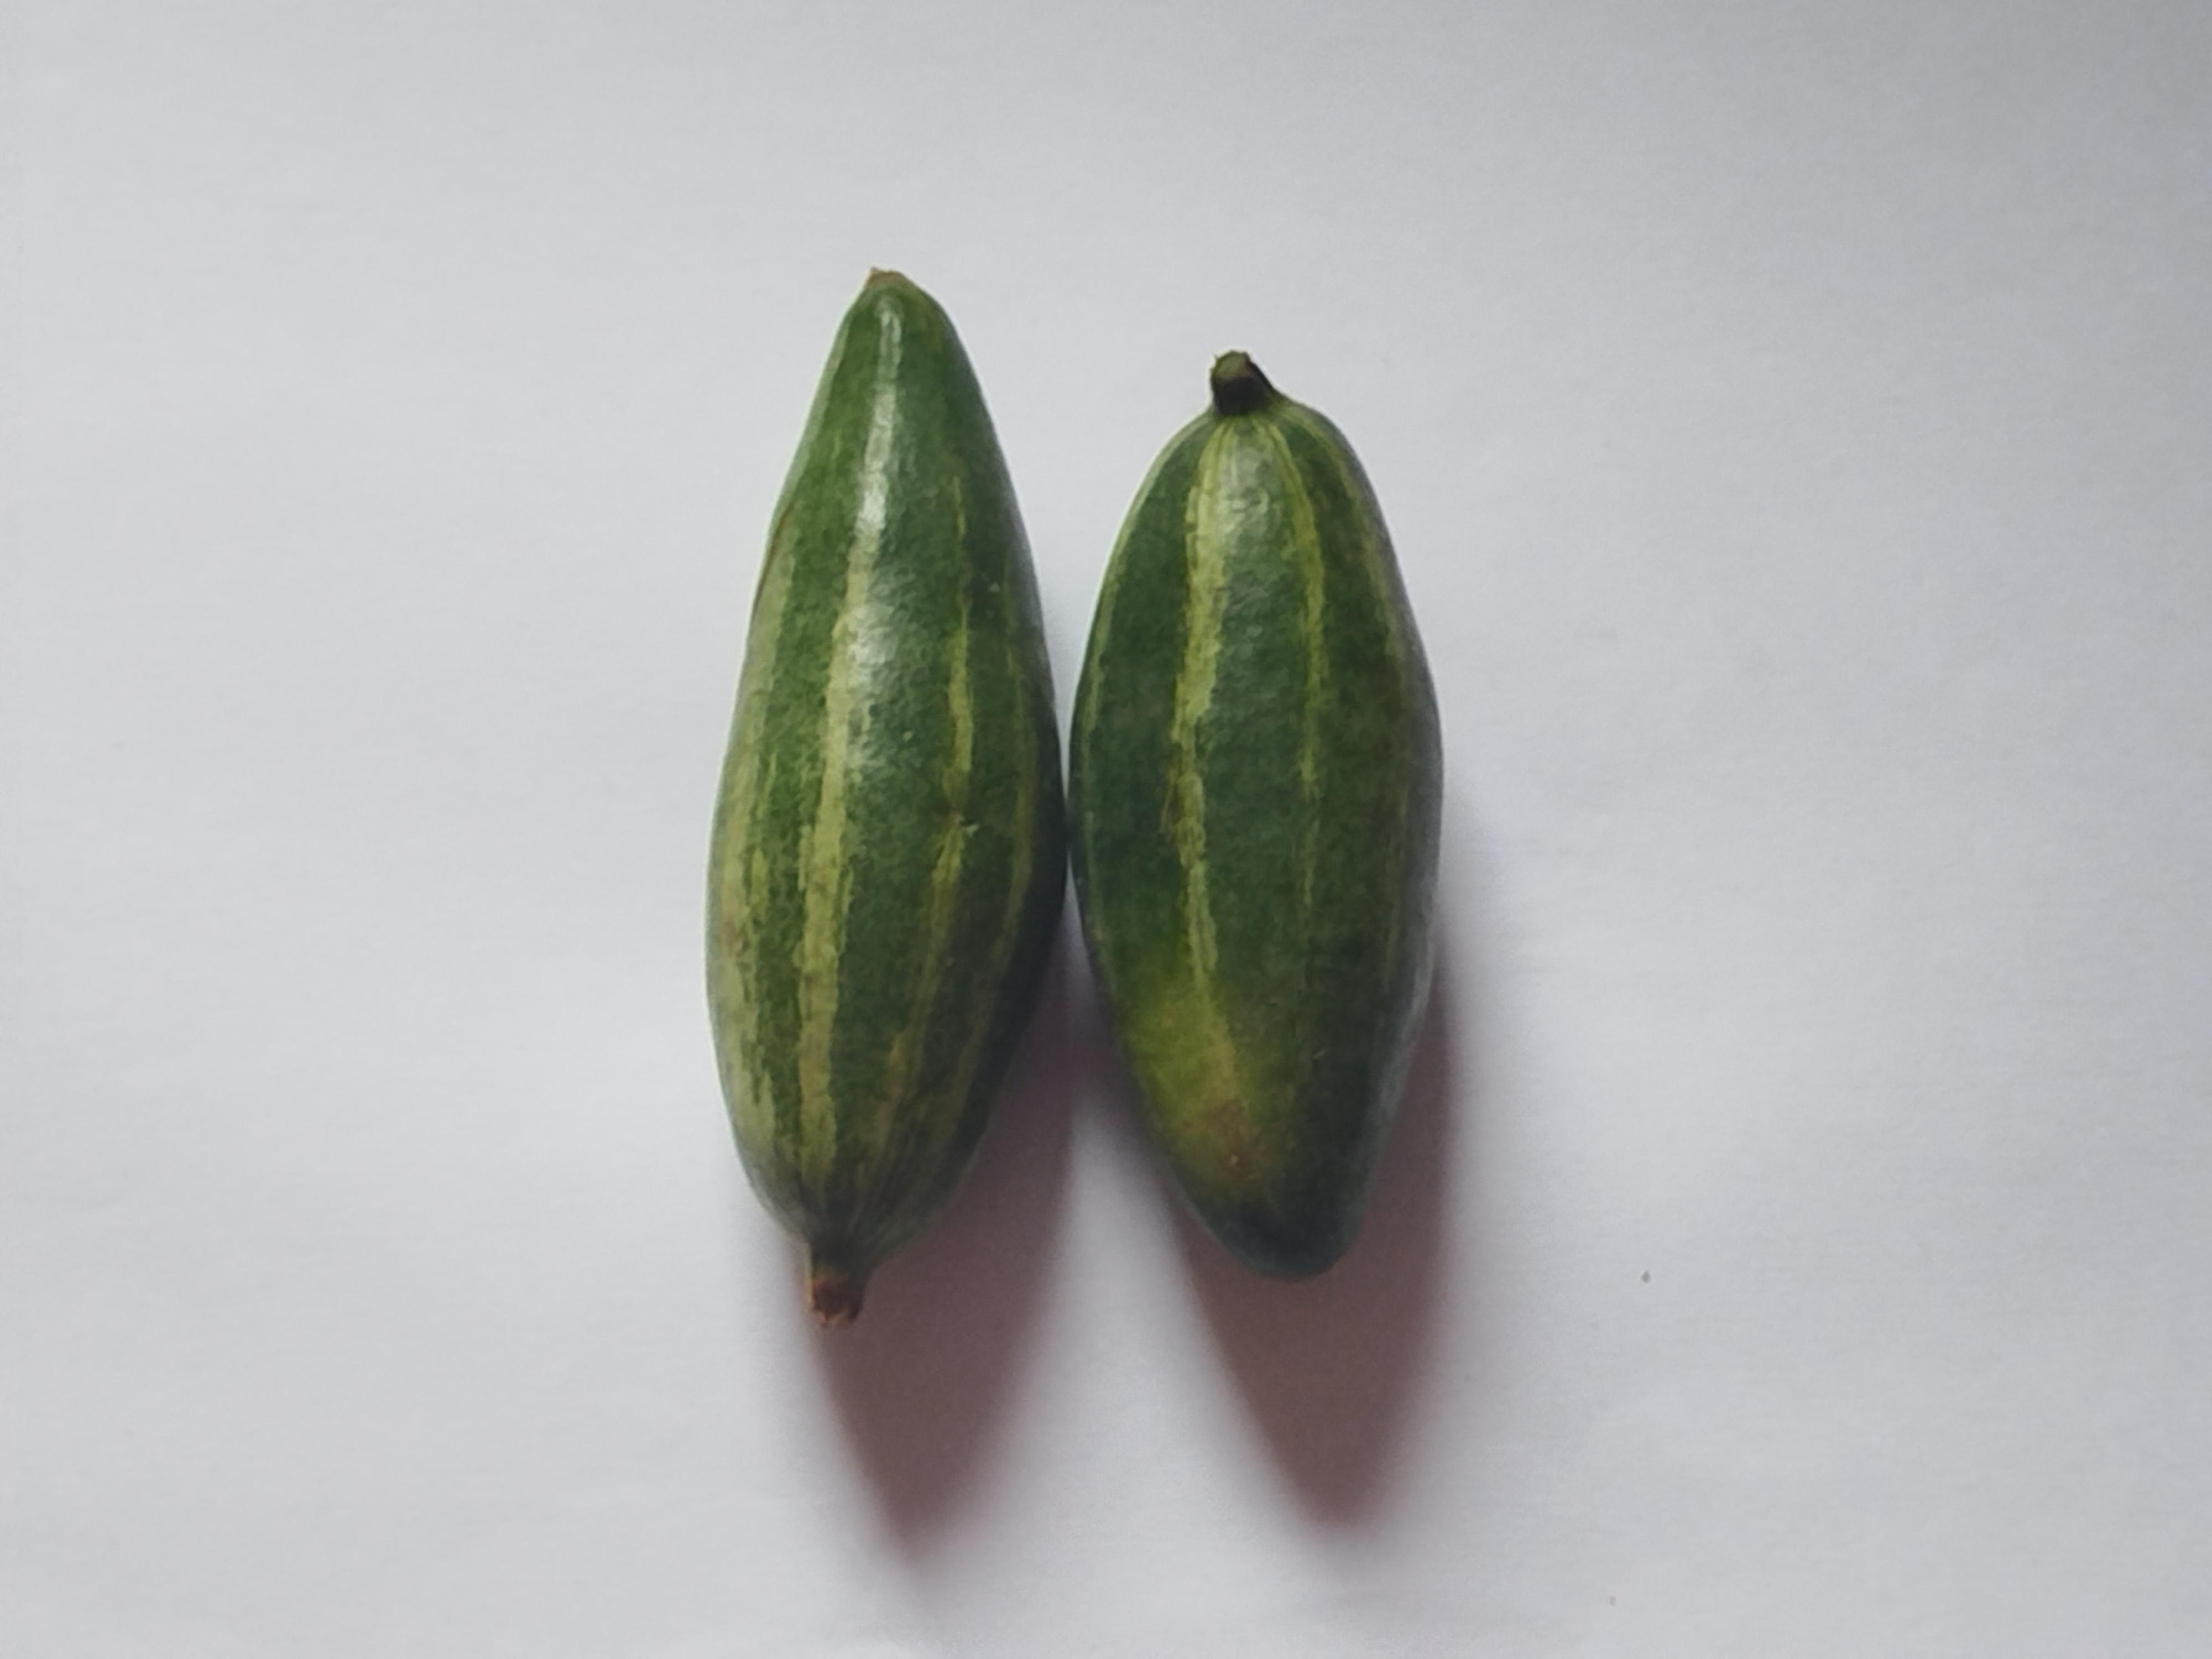
Label: Pointed gourd